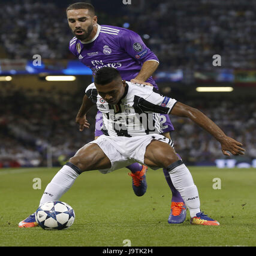
soccer player vies for the ball with football player